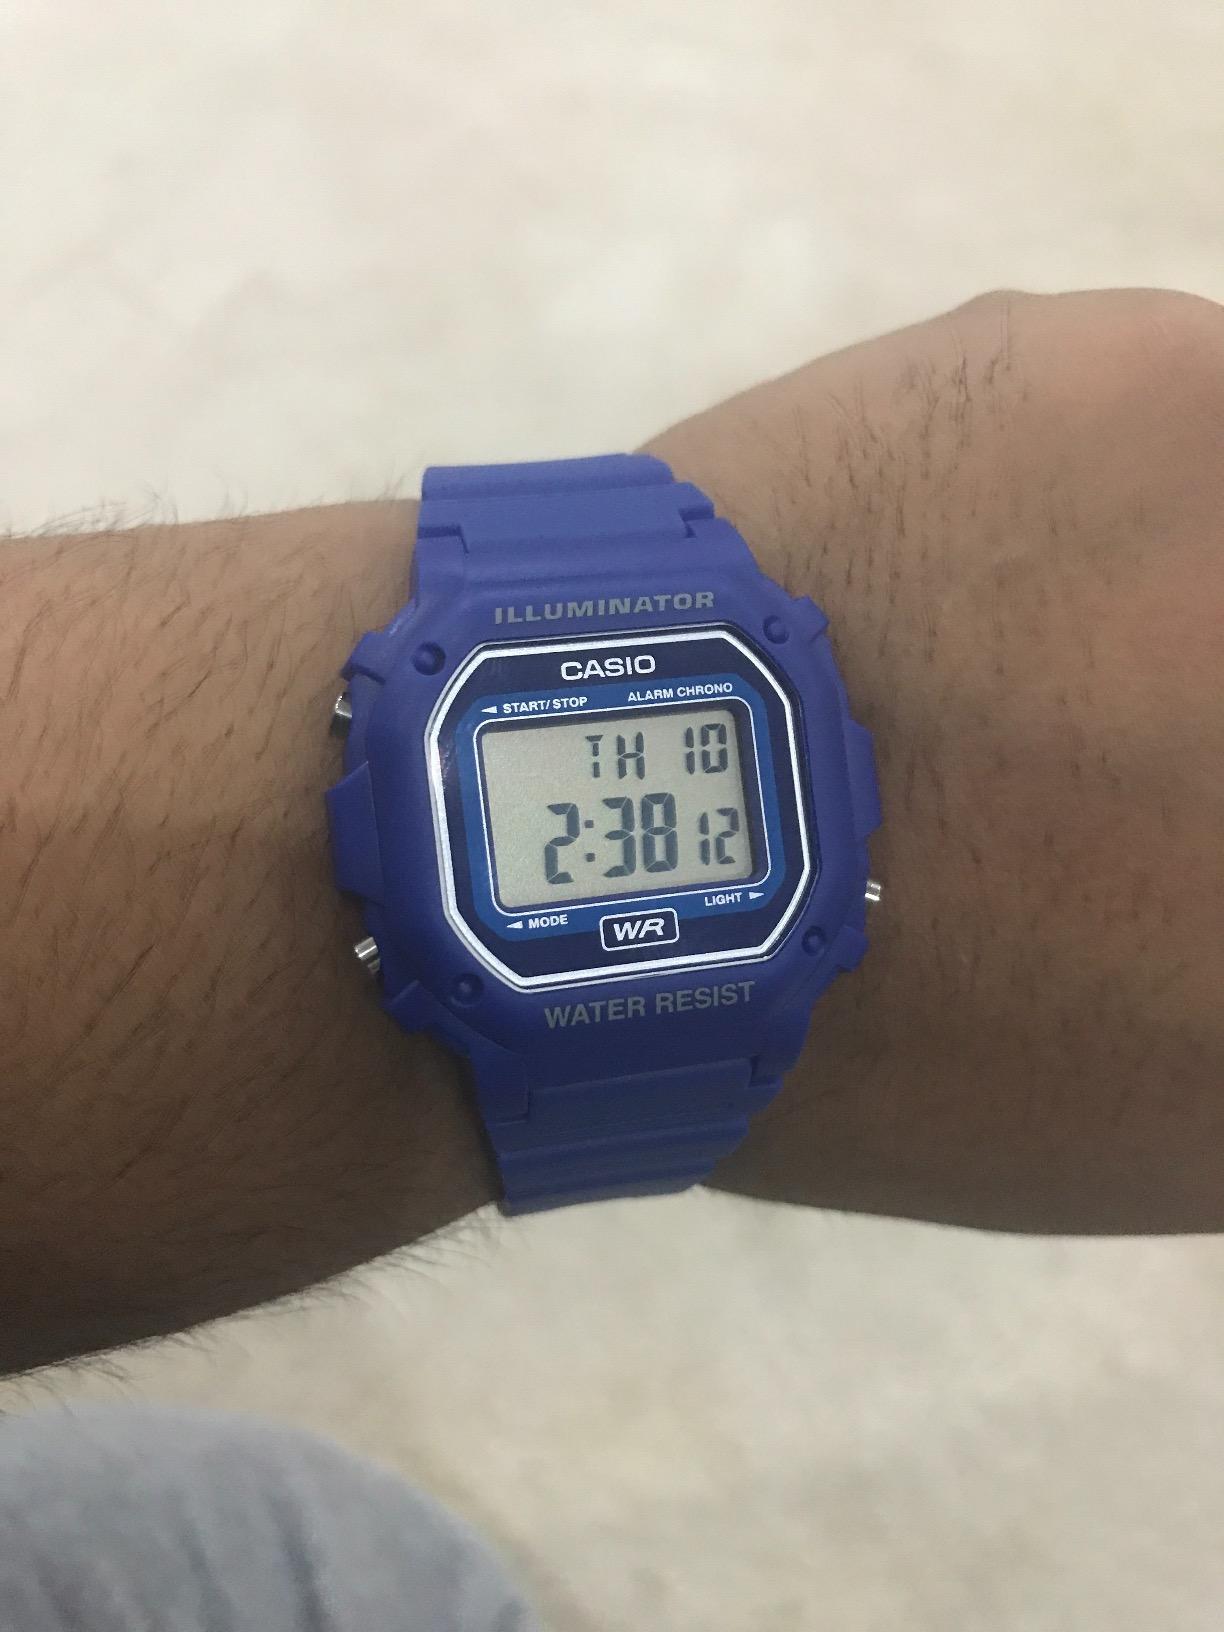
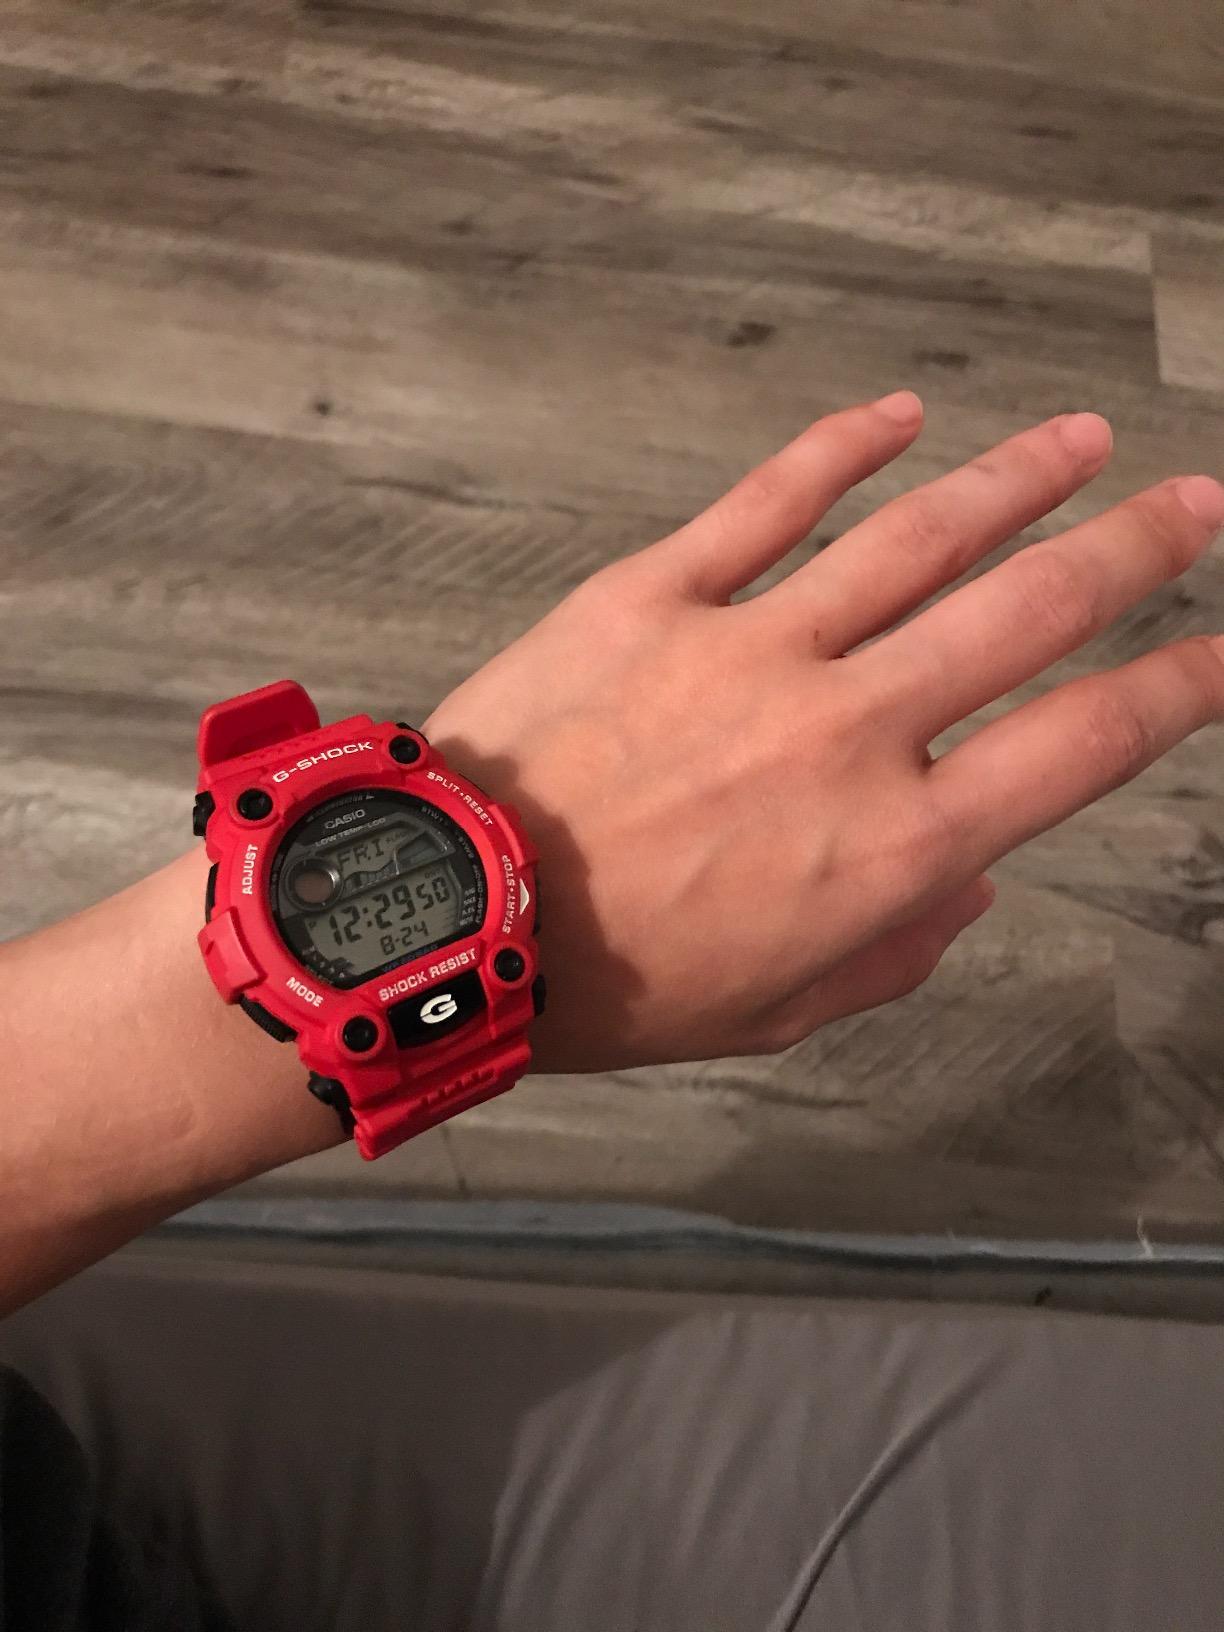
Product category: accessories_watch
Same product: no